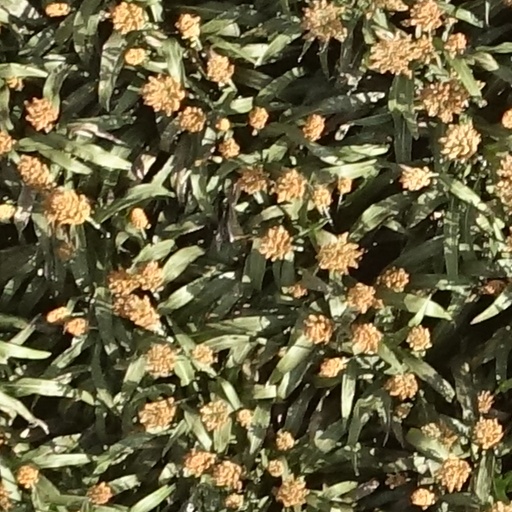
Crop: sorghum